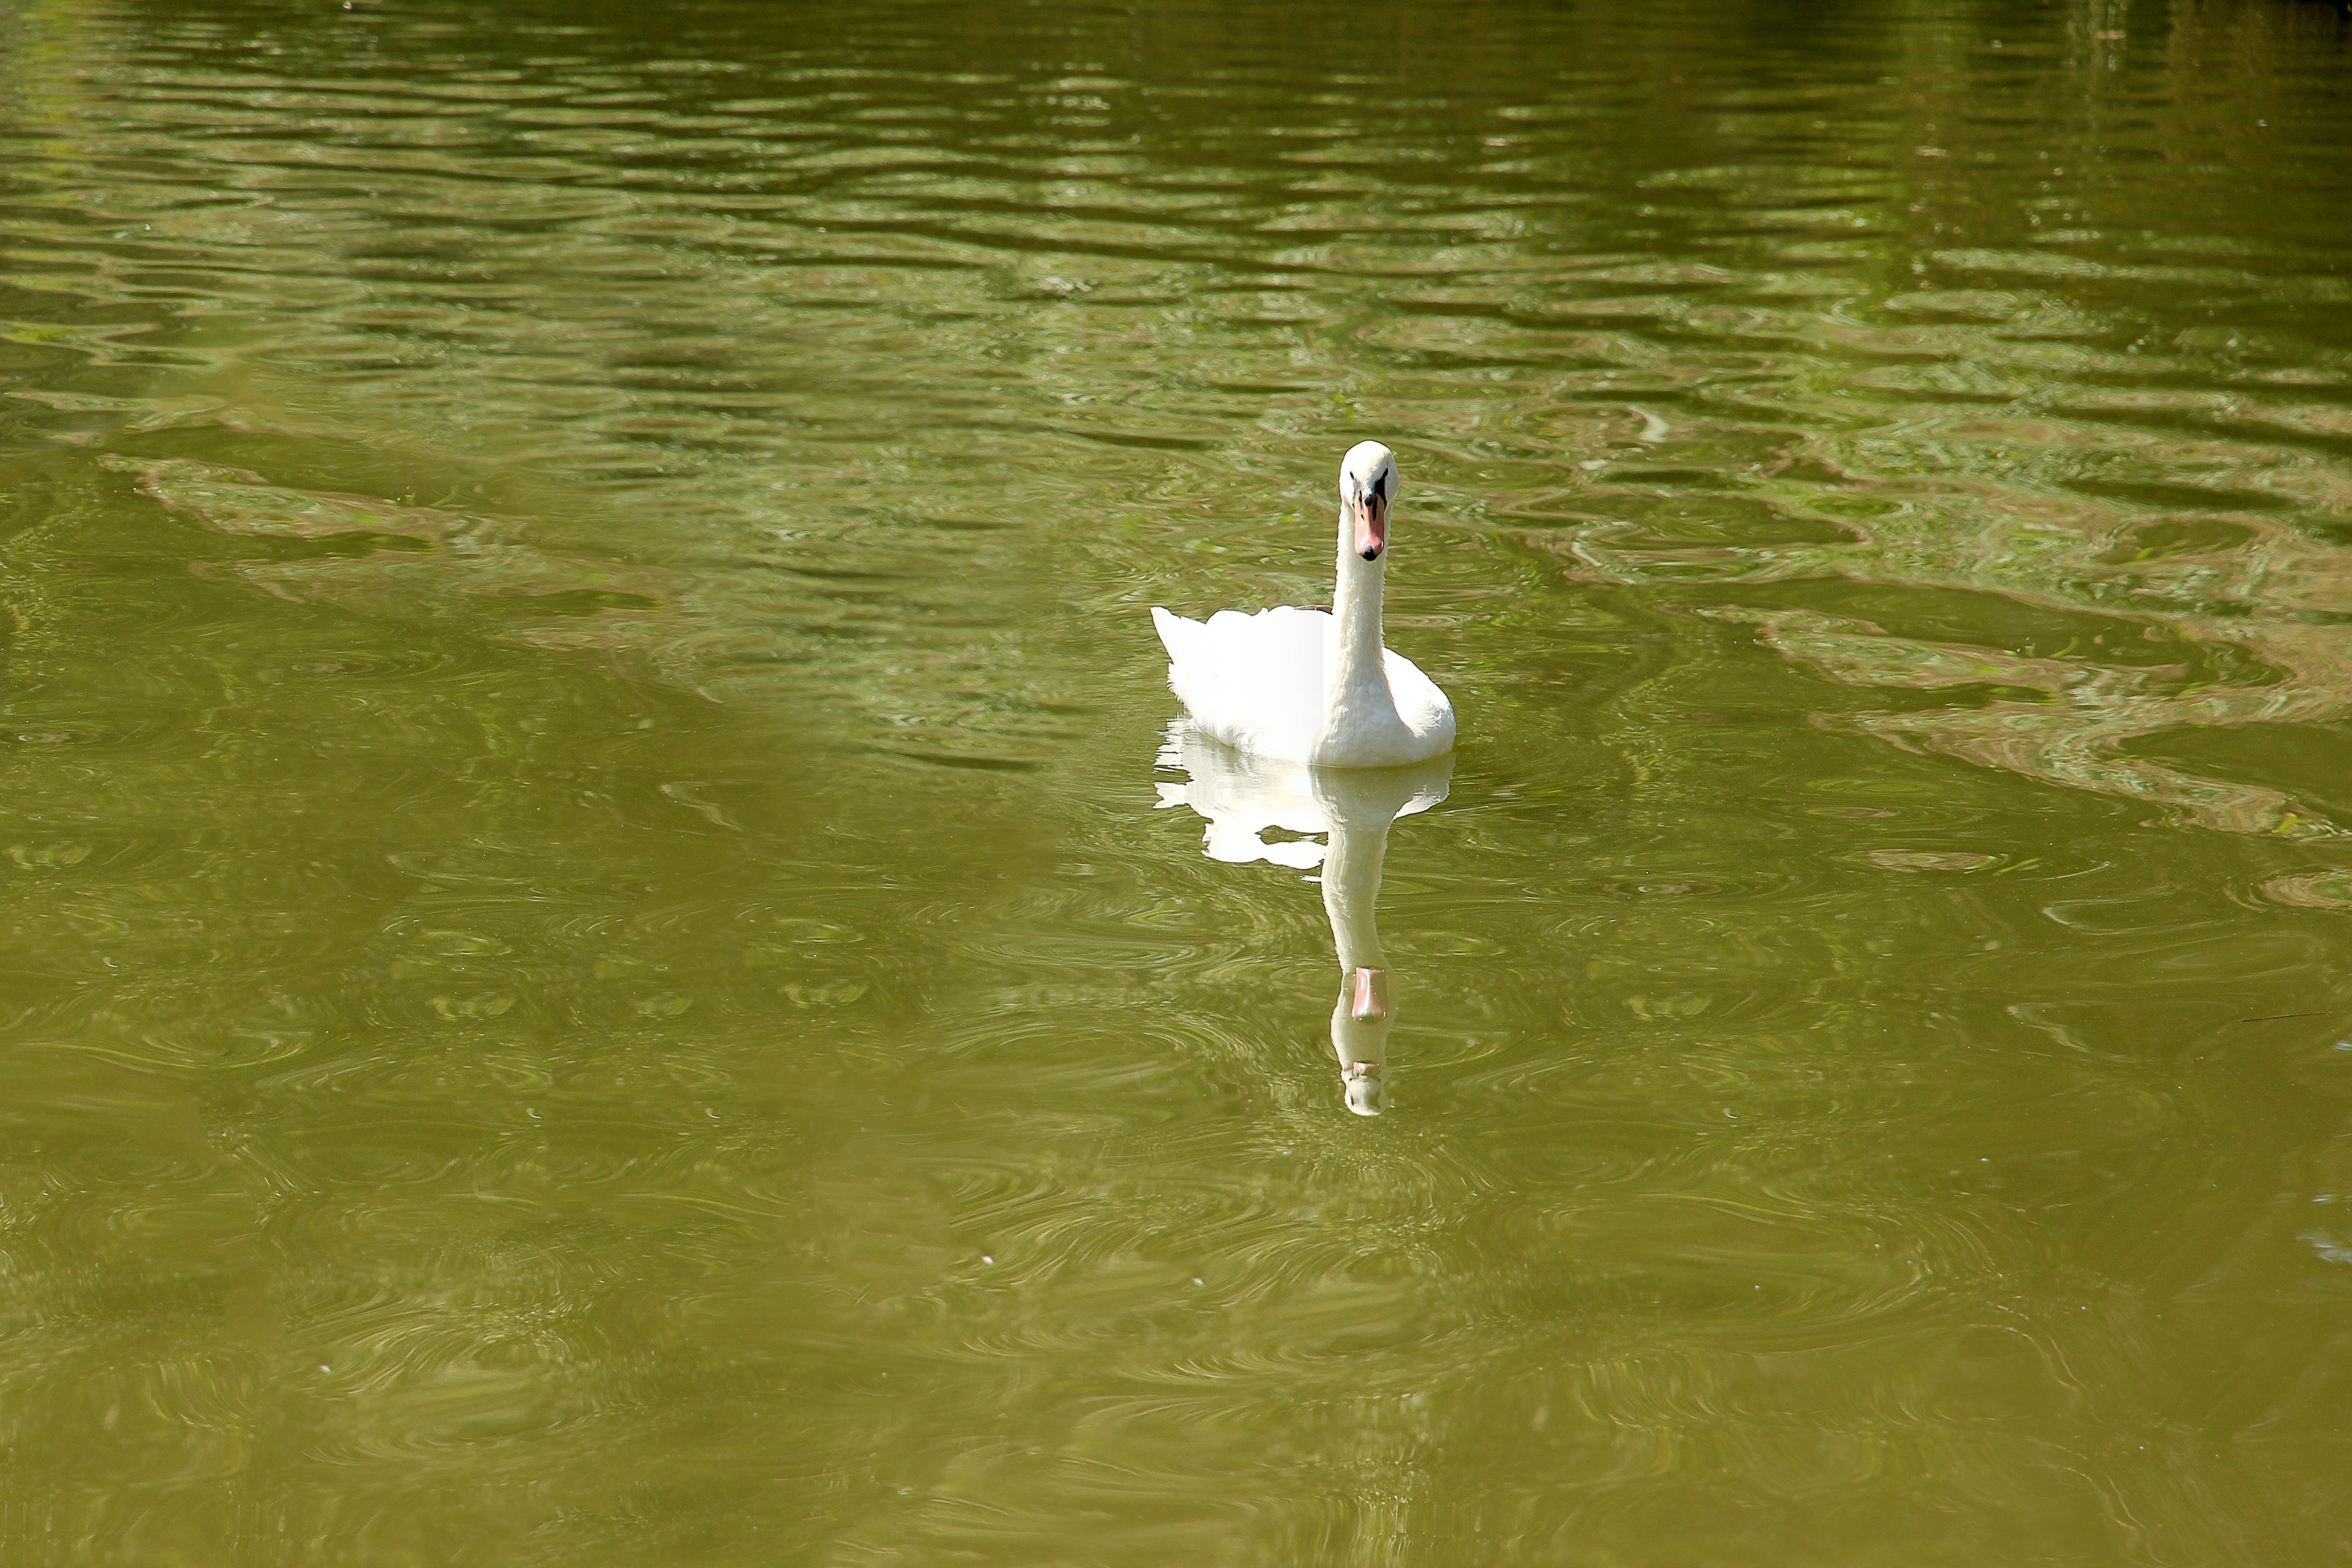
water, bird, wing, lake, animal, pond, wildlife, reflection, beak, feather, fauna, plumage, swan, duck, wetland, vertebrate, waterfowl, waters, water bird, schwimmvogel, ducks geese and swans